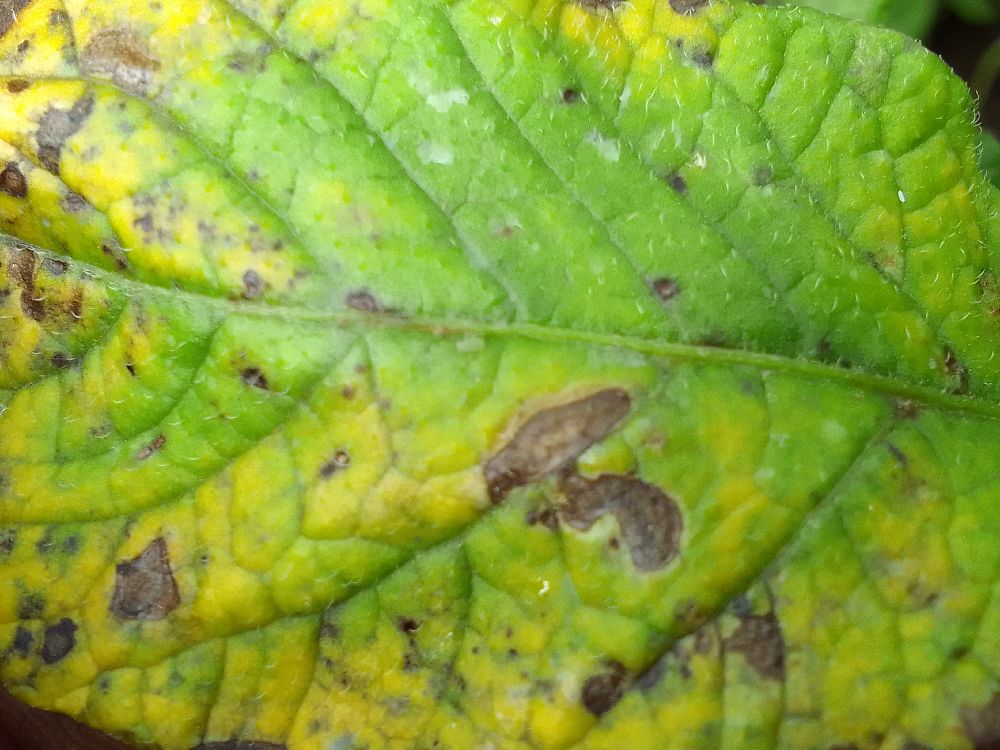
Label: Early blight